Jarrah Forest

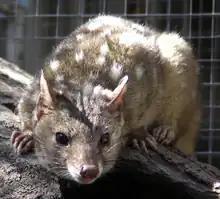
Chuditch

Carnaby's black cockatoo ("Zenda latirostris") is endemic to south-west Western Australia and is listed as endangered under the EPBC of 1999. Other birds to inhabit Jarrah Forest include rare birds such as the forest red-tailed black cockatoo ("Calyptorhynchus banksii naso"), Muir's corella ("Cacatua pastinator pastinator"), black-throated whipbird ("Psophodes nigrogularis"), western bristlebird ("Dasyornis longirostris"), noisy scrub-bird ("Atrichornis clamosus") and Baudin's black cockatoo ("Calyptorhynchus baudinii").